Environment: real
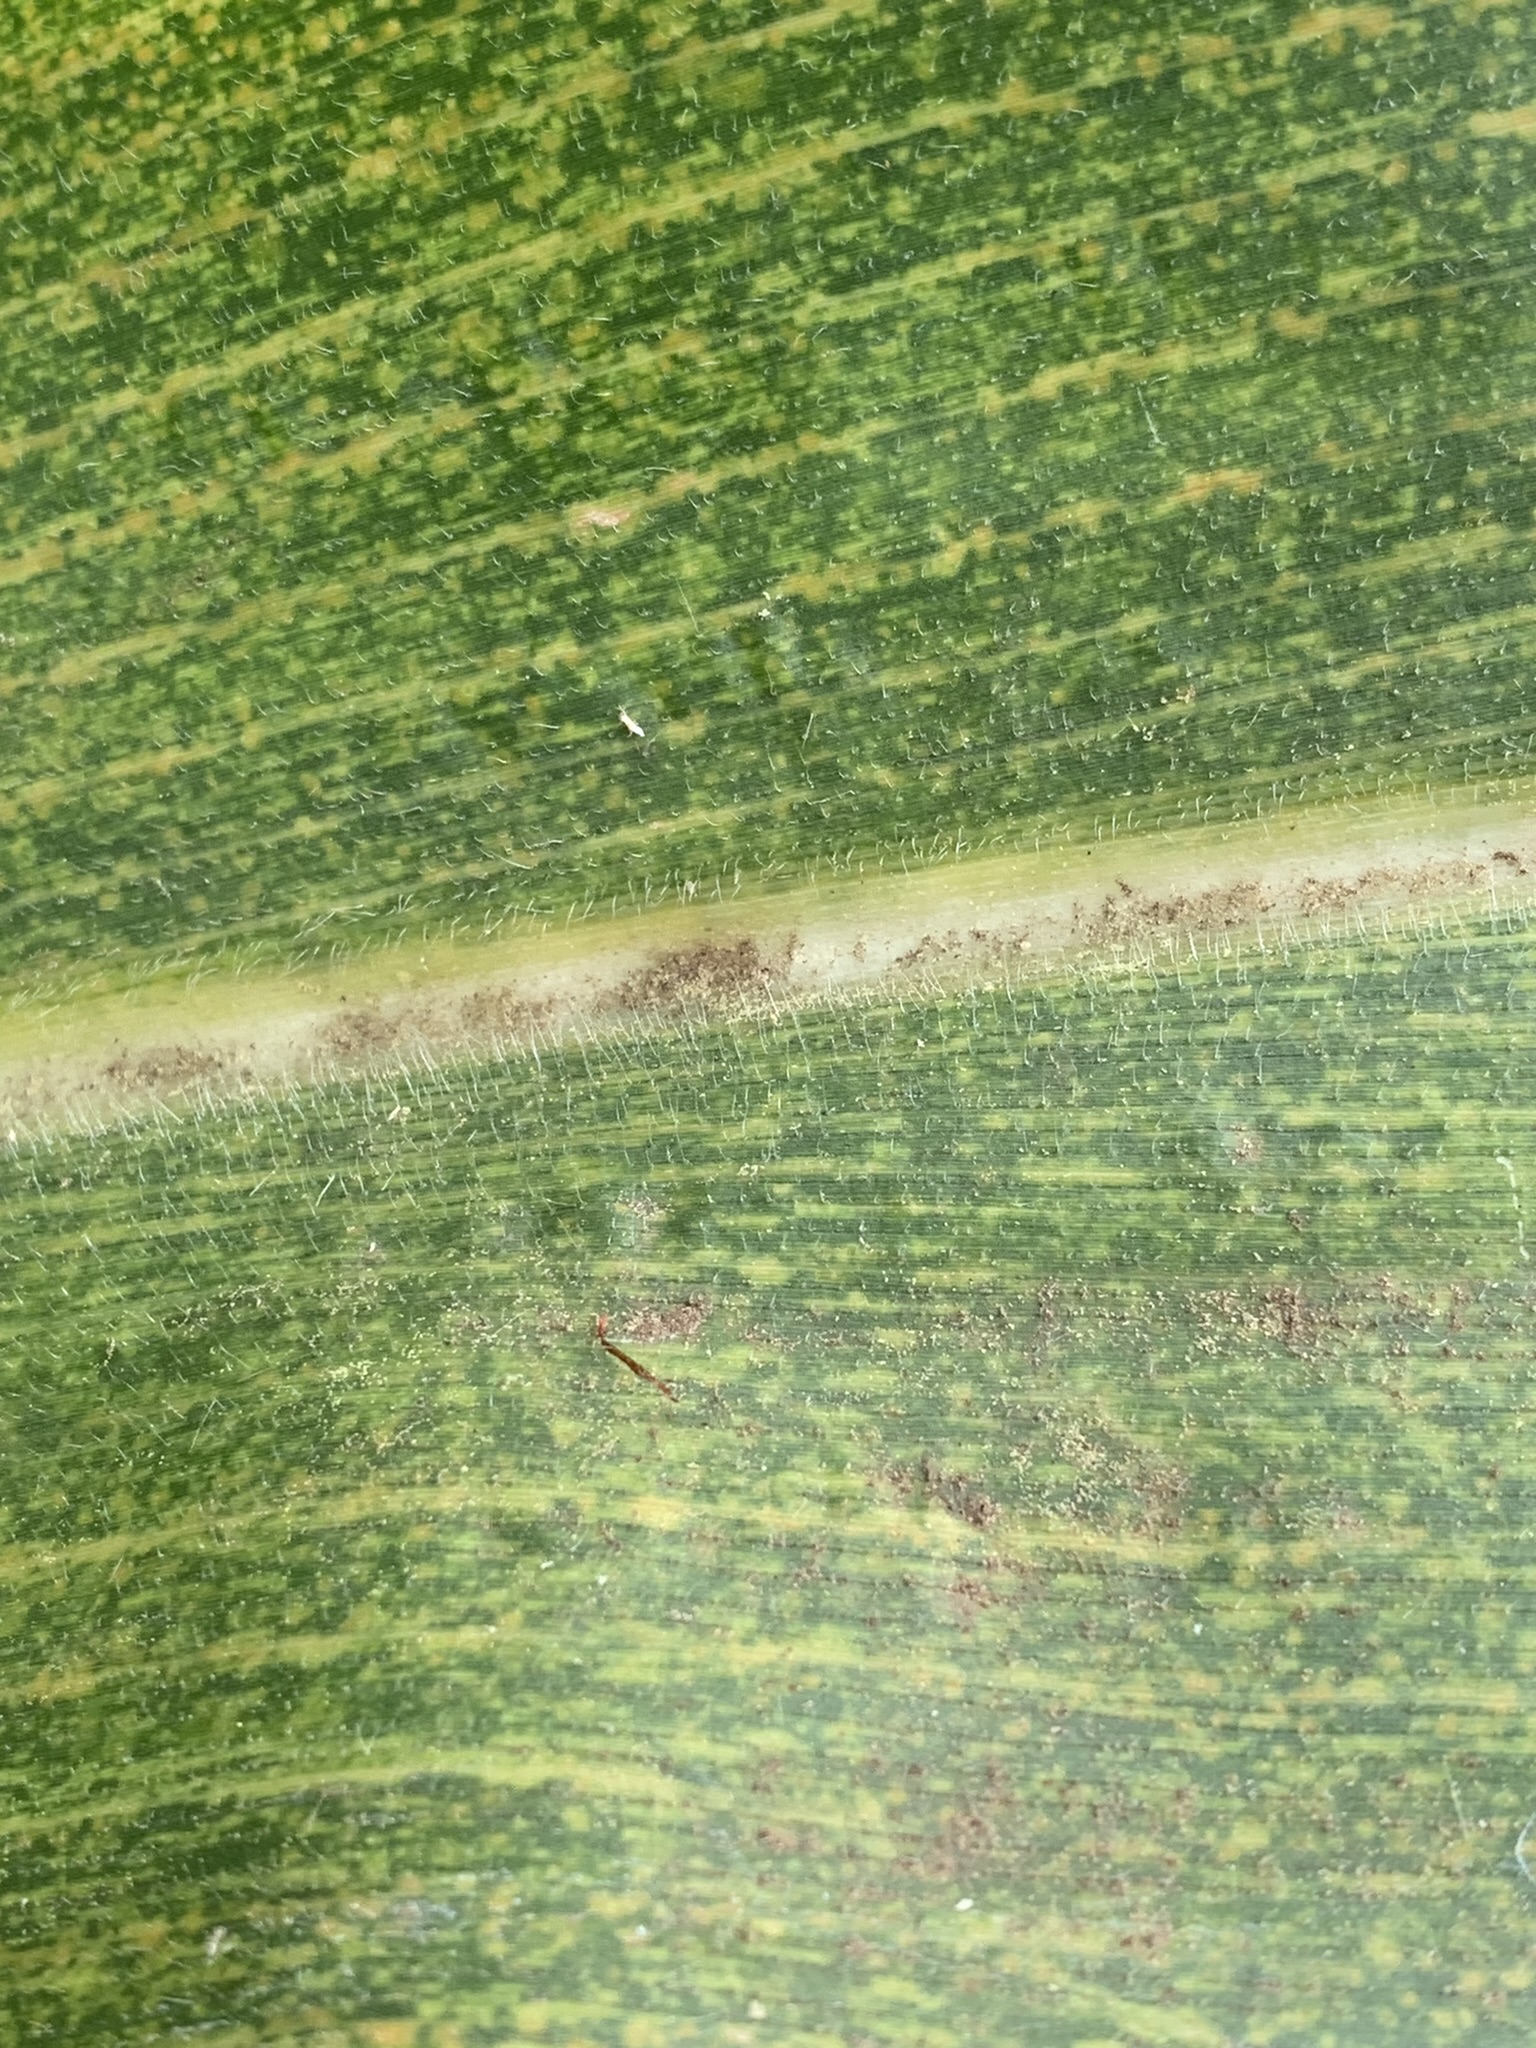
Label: lethal_necrosis